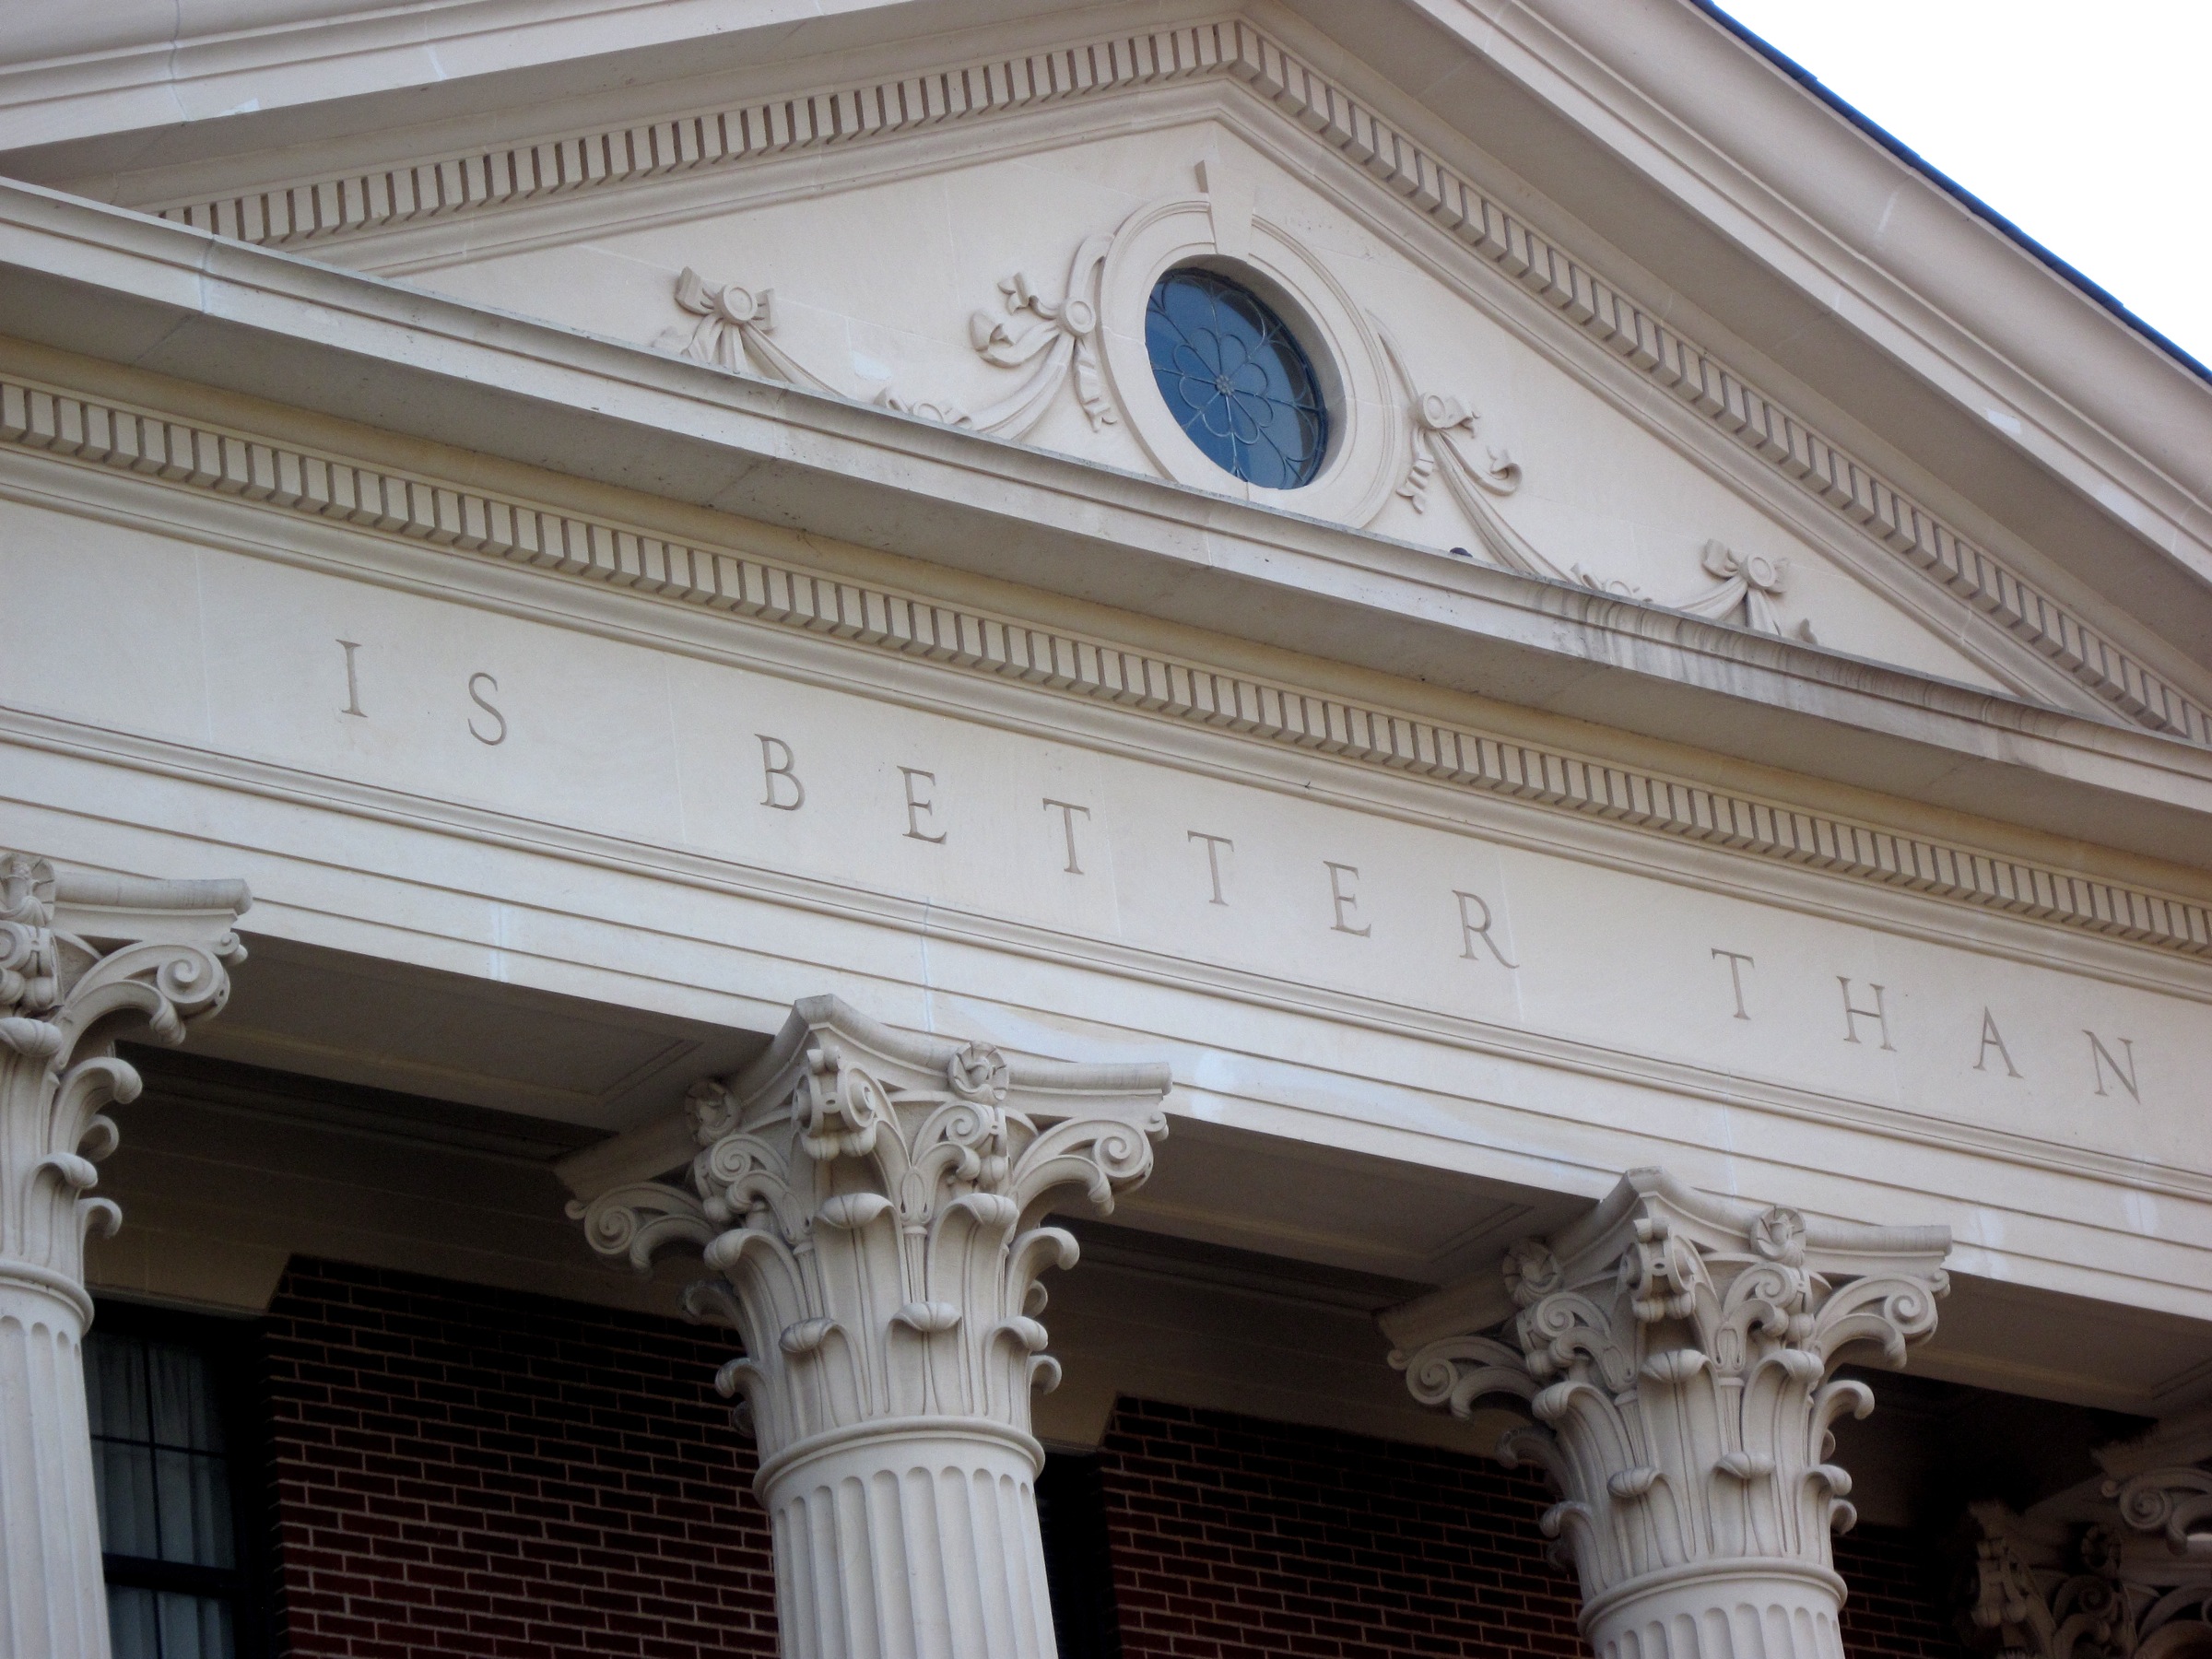
architecture, structure, building, palace, column, landmark, facade, place of worship, court, basilica, baylor, classical architecture, ancient roman architecture